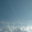
Label: cloud